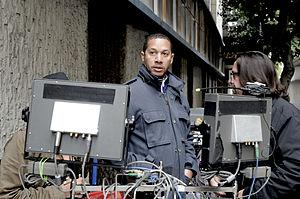
Paul Hunter est un réalisateur de clips et de publicités. Il a également réalisé le film Le Gardien du manuscrit sacré, sorti en 2003.